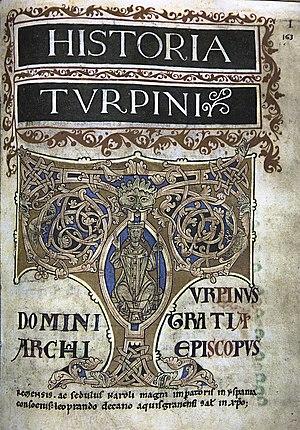
Turpin est un personnage légendaire, archevêque, compagnon de Charlemagne et Roland de Roncevaux dans la Chanson de Roland et plusieurs textes médiévaux. Dans la Chanson de Roland, il est davantage dépeint comme un baron que comme un archevêque, prenant notamment part aux combats. Il est peut-être inspiré de Tilpin, archevêque de Reims au VIIIᵉ siècle, ce qui lui vaut de figurer parmi les douze pairs de Charlemagne. Mais il ne rend jamais visite à son diocèse et même après la défaite de Roncevaux, dans les versions dans lesquelles il survit, il ne se rend pas à Reims. Selon la Chronique de Turpin, aussi appelée Pseudo-Turpin, datée du XIIᵉ siècle, qui raconte les aventures de Charlemagne en Espagne, il serait mort à Vienne, en Isère.